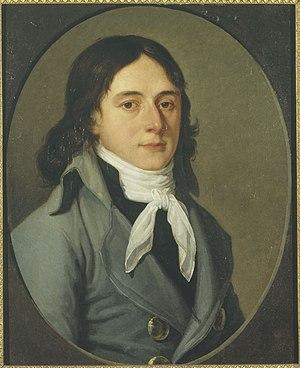
La rue Camille-Desmoulins est une voie située dans le quartier de la Roquette du 11ᵉ arrondissement de Paris, en France.
Georges Jacques Danton, dit aussi d'Anton, né le 26 octobre 1759 à Arcis-sur-Aube et mort guillotiné le 5 avril 1794 à Paris, est un avocat au Conseil du Roi et un homme politique français, ministre de la Justice.